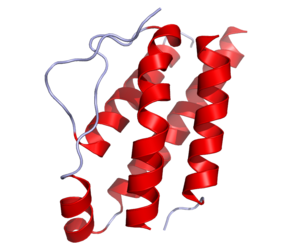
L’interleukine 2 est une interleukine, un type de cytokine du système immunitaire, qui contribue à la réponse naturelle du corps à une infection microbienne et à la différenciation de la réponse des lymphocytes T auxiliaires.